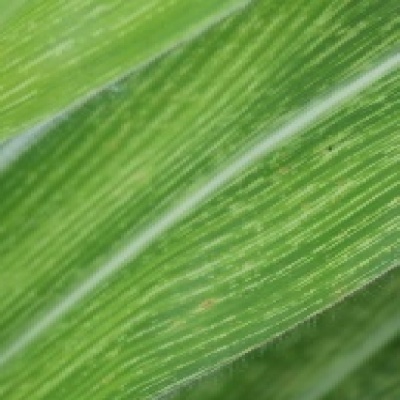
Label: Corn_(Maize)___Maize_Streak_Virus